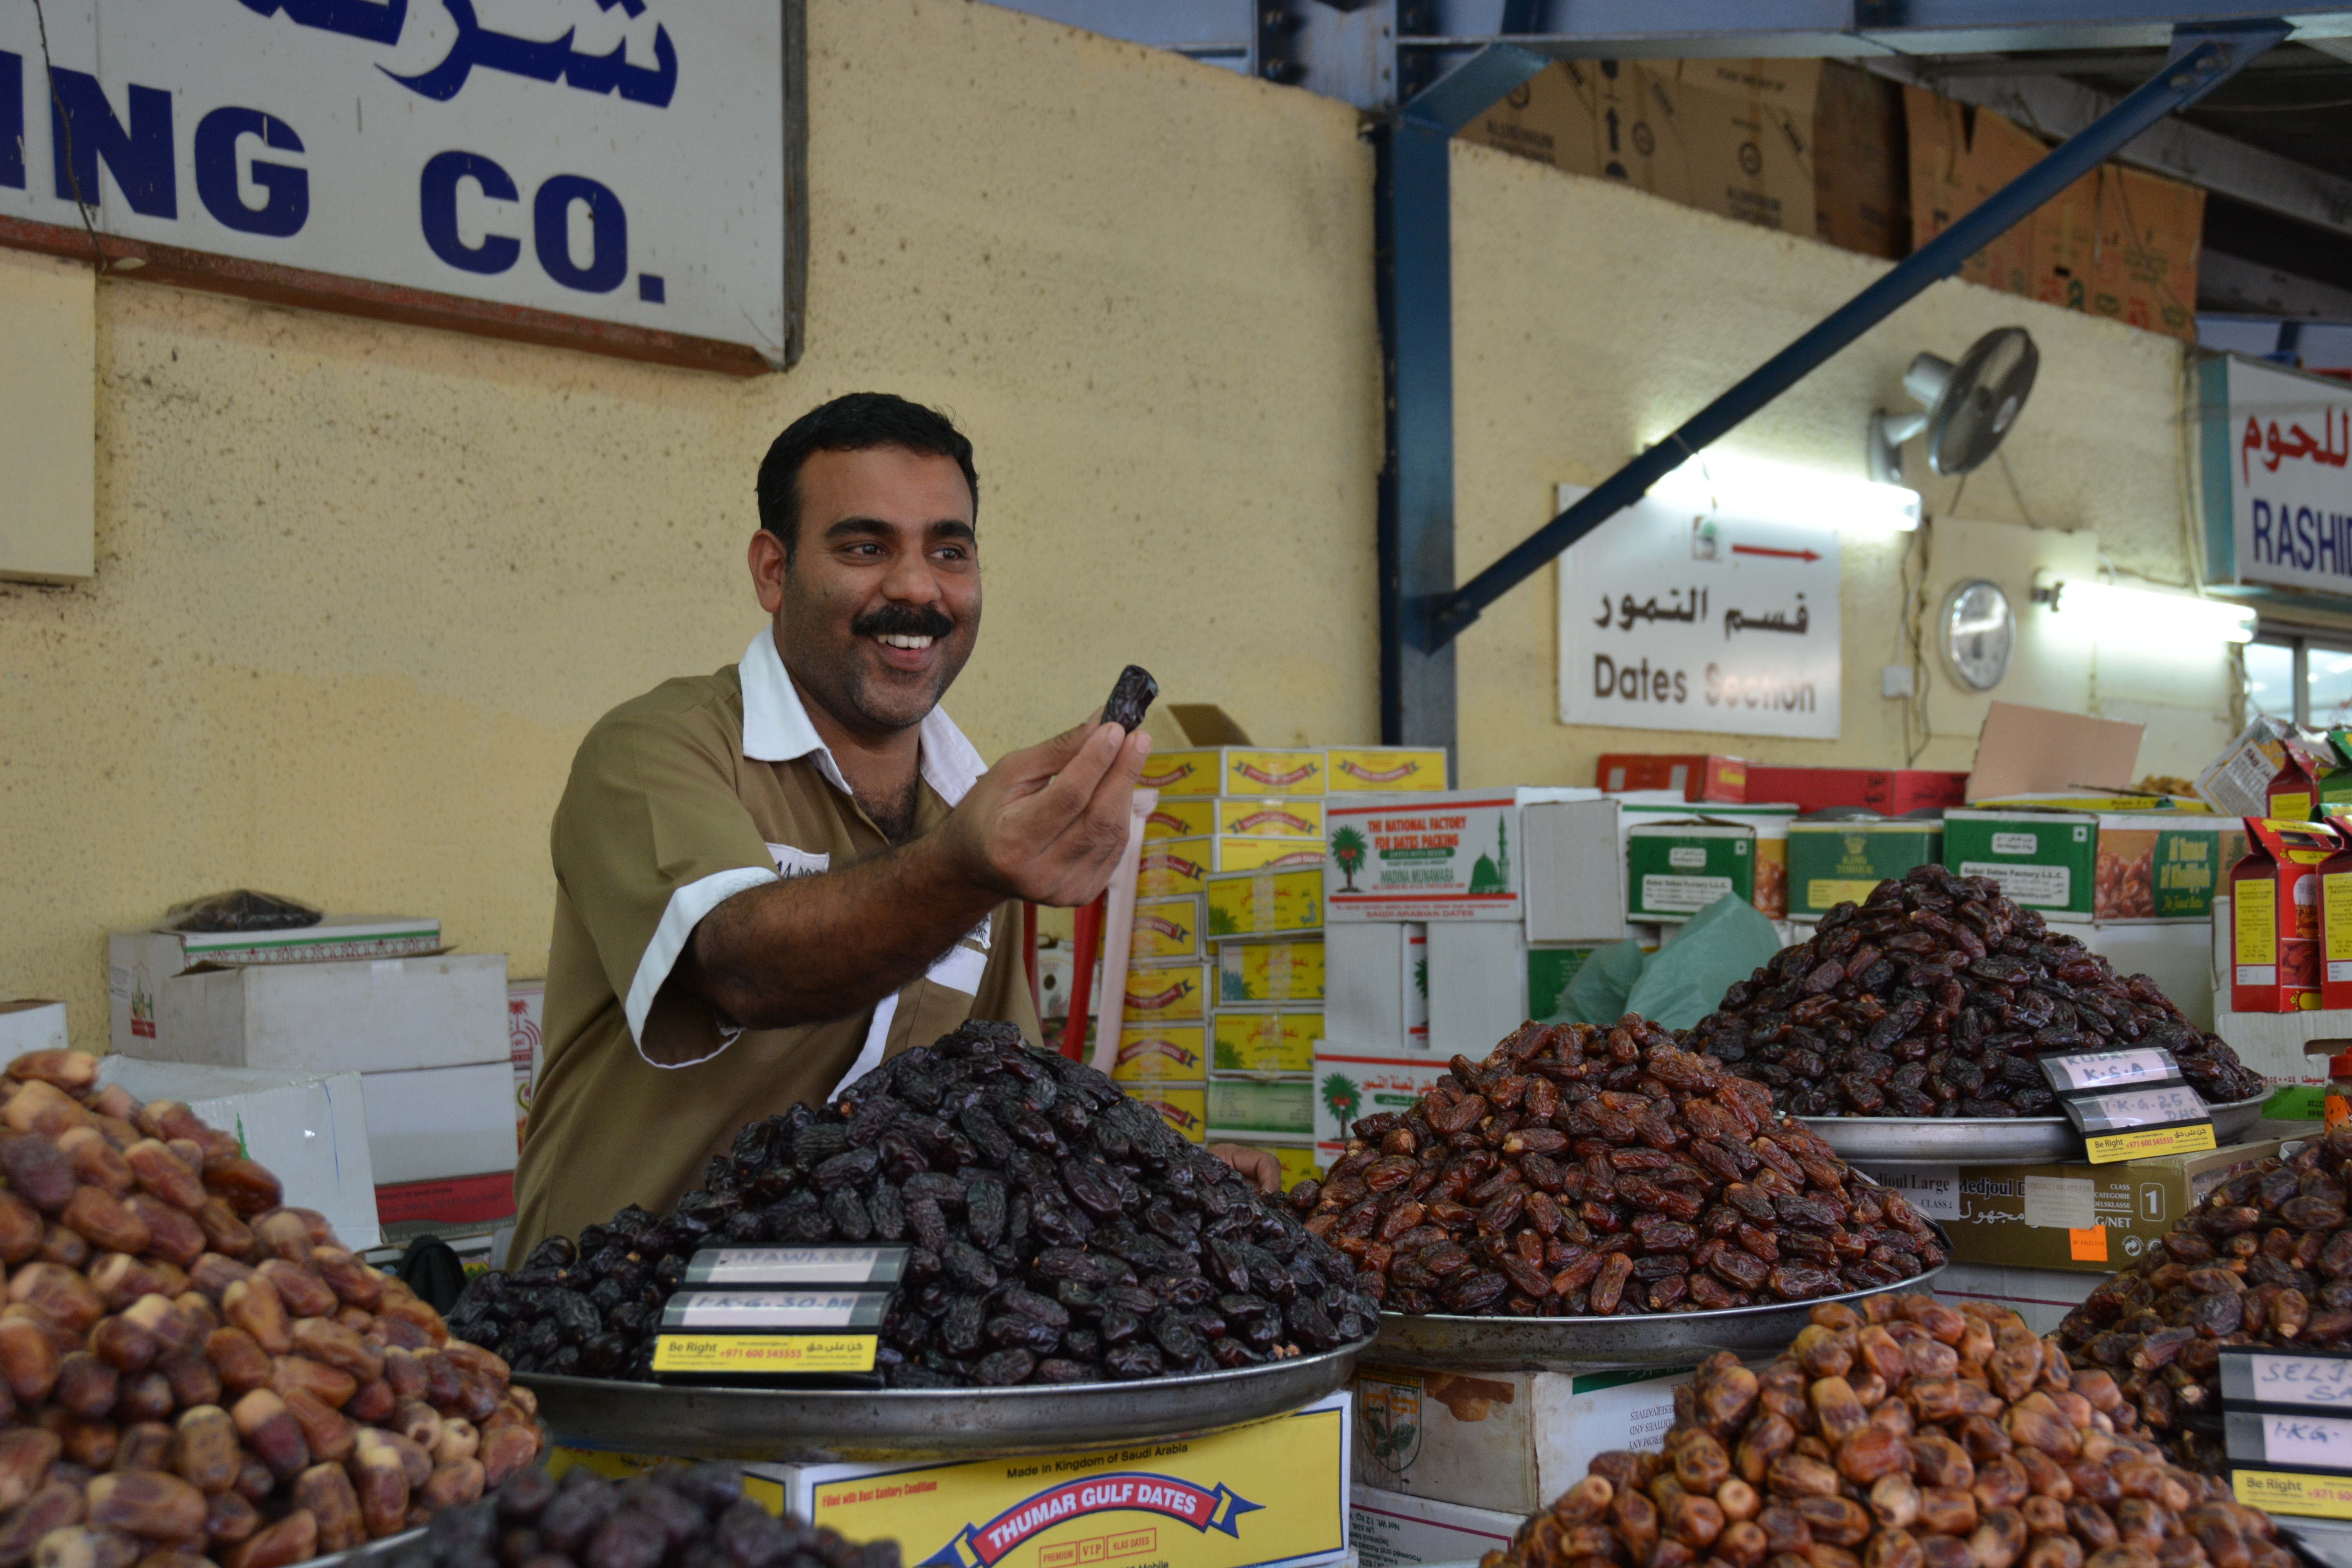
city, food, vendor, produce, dubai, market, marketplace, public space, fish market, supermarket, hospitality, grocery store, pride, dates, sense, human settlement, greengrocer, fruits plants